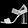
Label: Sandal